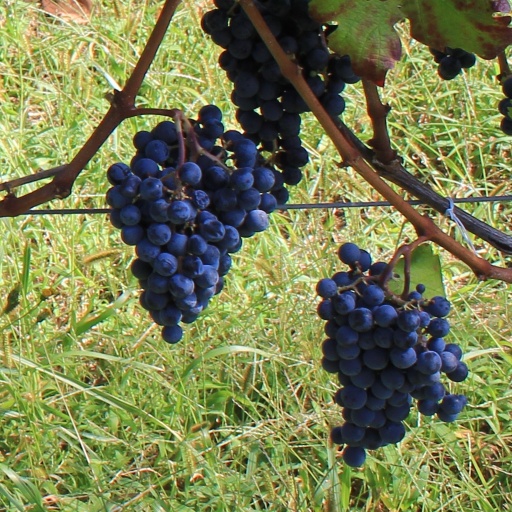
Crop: grape